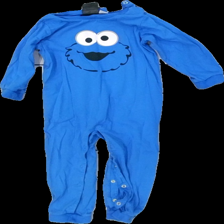
View: front
Type: Dress
Category: Children
Brand: H&M
Colors: Blue, White, Black
Material: 100% Cotton
Pattern: Other
Cut: Regular
Size: 98
Season: All
Price range: <50
Recommended usage: Export
Description: washed out